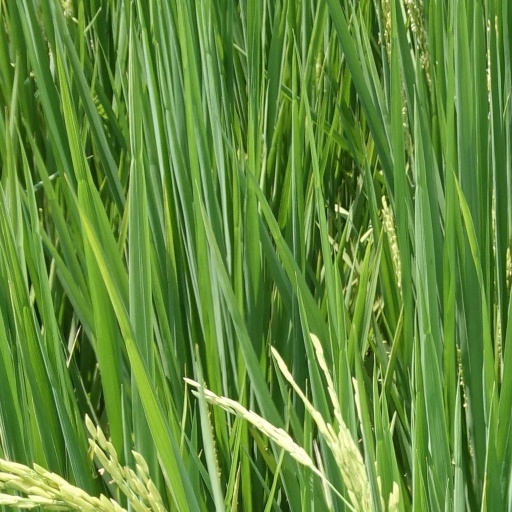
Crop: rice